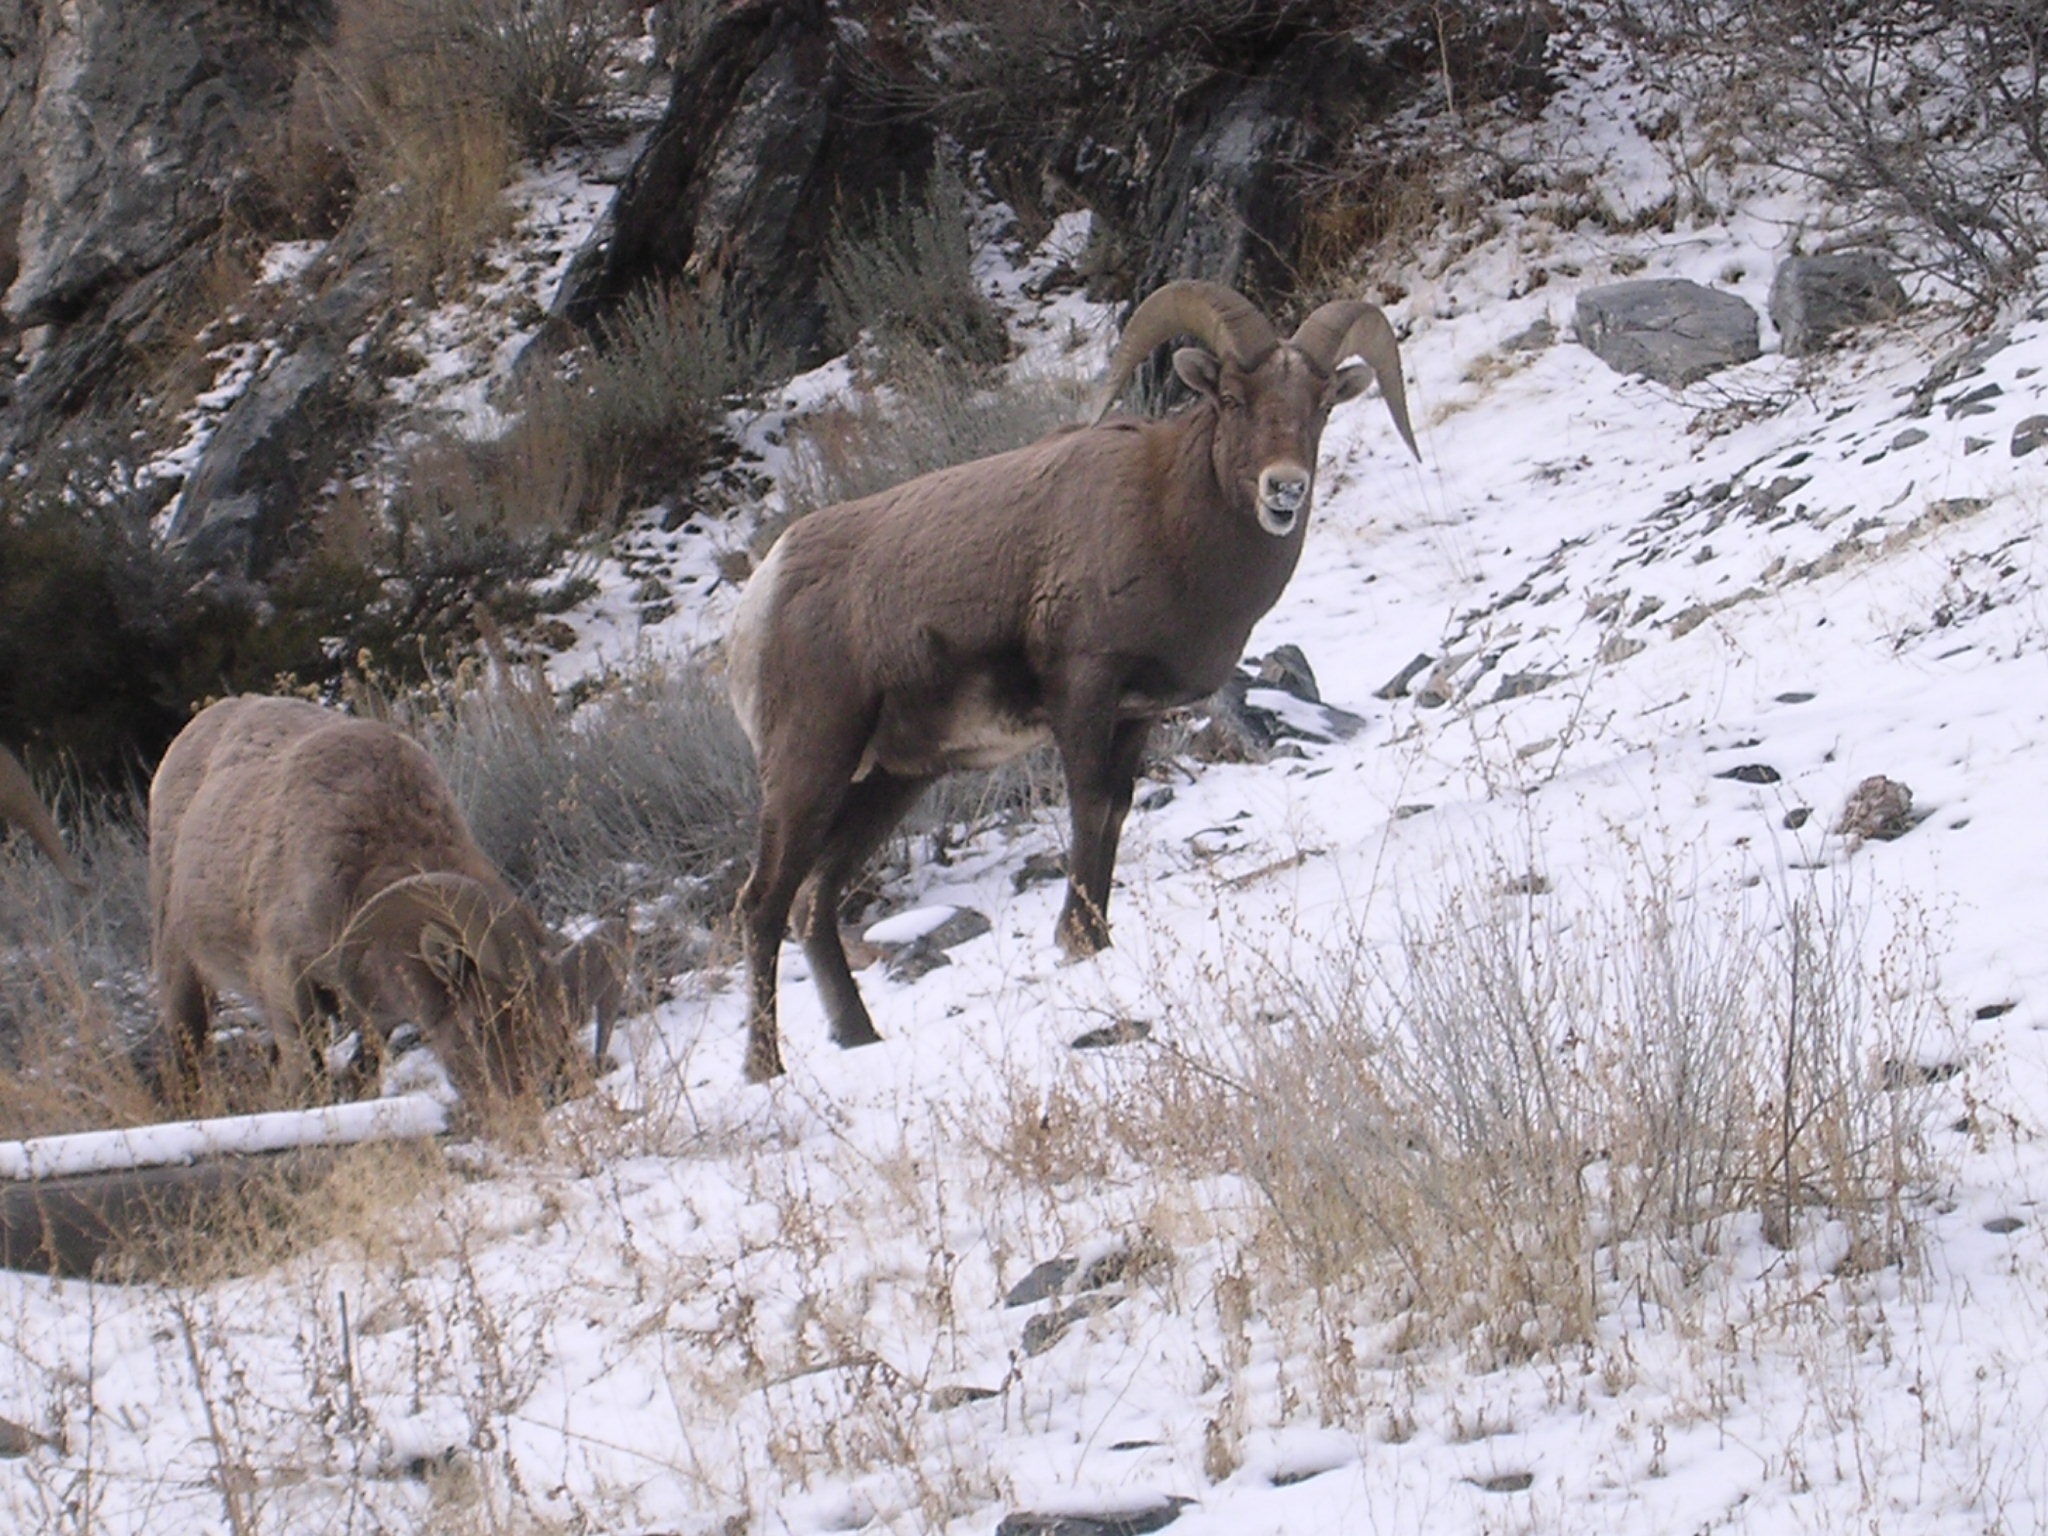
nature, wilderness, mountain, snow, winter, game, wildlife, deer, scenic, mammal, fauna, outdoors, animals, horns, trophy, bighorn, bighorn sheep